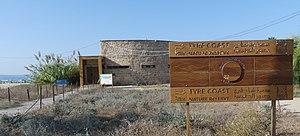
Cet article recense les zones humides du Liban concernées par la convention de Ramsar.